Anson Chan

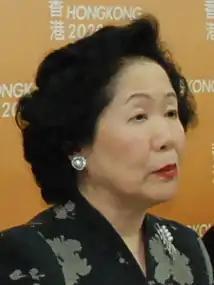
Chan in 2013 during Hong Kong 2020 press conference

On 24 April 2013, Anson Chan launched a group called Hong Kong 2020 on the basis of the former "Core Group" and "Citizen's Commission on Constitutional Development" to monitor and comment on the constitutional reform progress to achieve full universal suffrage for election of the Chief Executive in 2017 and all members of the Legislative Council by 2020.